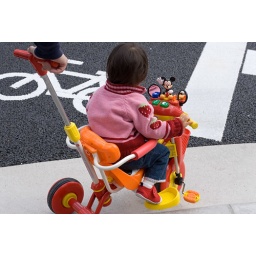
Little boy in a tricycle stroller with a Mickey Mouse accessory waiting to cross the street.